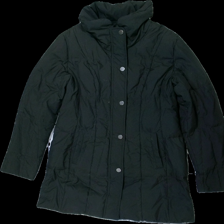
View: front
Type: Winter jacket
Category: Ladies
Brand: Not in the list
Brand text on label: basler daune
Colors: Black
Material: 100% polyester
Cut: Regular
Season: Winter
Stains: Minor
Damage: fläck
Damage location: top center
Damage 2 location: bottom center
Damage 3 location: bottom right
Price range: 50-100
Recommended usage: Reuse
Description: svart vinter jacka med liten fläck fram